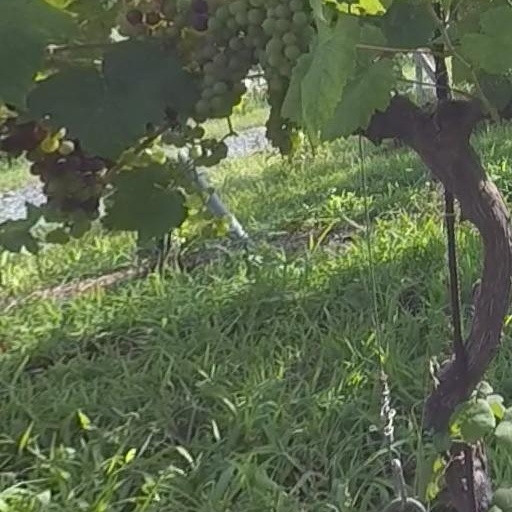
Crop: grape